World War II by country

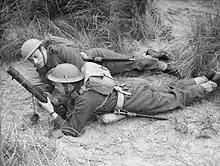
Free Belgian soldiers training in Wales, 1942

In 1936, Belgium had declared its neutrality in the event of war in Europe. Nevertheless, in May 1940, Germany launched a surprise attack during its wider blitzkrieg against France. Belgian forces resisted the invasion in the Battle of Belgium for 18 days, but the Belgian army and its commander, King Leopold III, surrendered on 28 May 1940. A few Belgian soldiers escaped via Dunkirk, but the King and most of the army were made prisoners of war. Many remained imprisoned until the end of World War II.